Wayman Britt

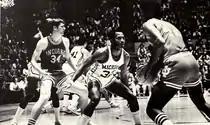
Britt from 1975 "Michiganensian"

Wayman P. Britt (born August 31, 1954) is a retired American basketball player.